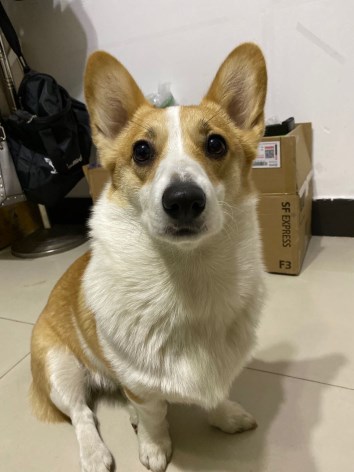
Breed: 2909-n000116-Cardigan